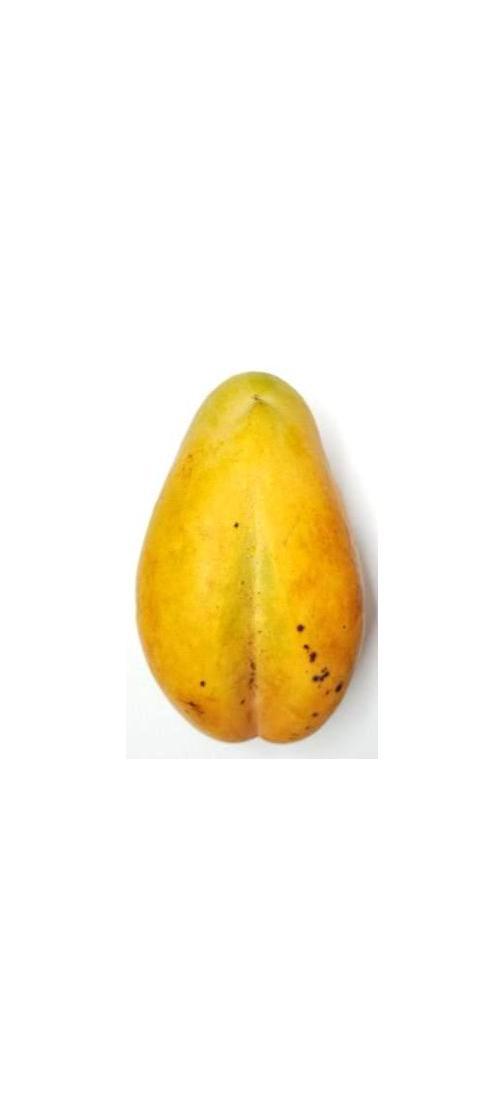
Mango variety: Bari-11